Hunter March

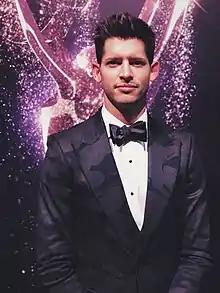

Hunter March (born April 5, 1991) is an American television host, actor, producer, and comedian best known for his work as the host of "Sugar Rush" on Netflix, "Nightly Pop" on E!, and "Emogenius" on Game Show Network.